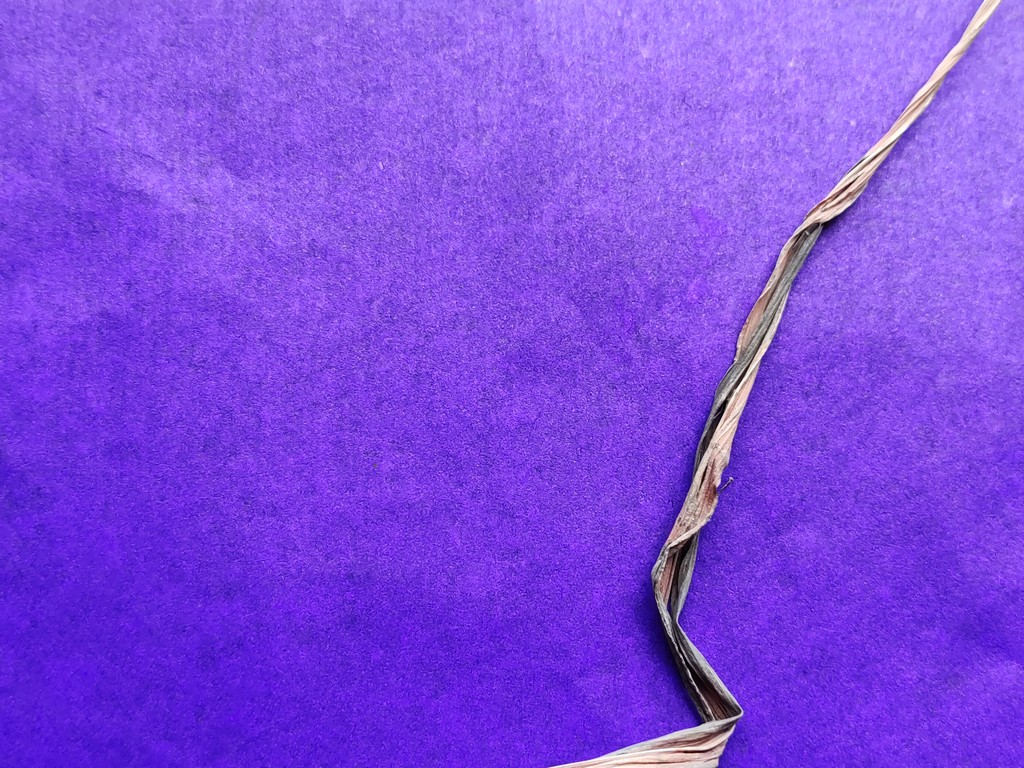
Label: Dried